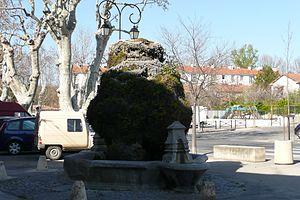
Fontaine à Pernes-les-Fontaines
Le village de Pernes-les-Fontaines n'est pas une « ville d'eau », telle que les classiques villes thermales. Par contre, elle compte une quarantaine de fontaines.